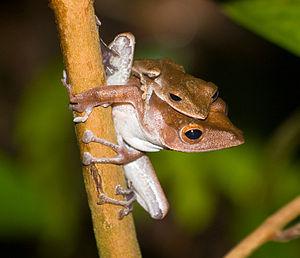
Polypedates colletti est une espèce d'amphibiens de la famille des Rhacophoridae.